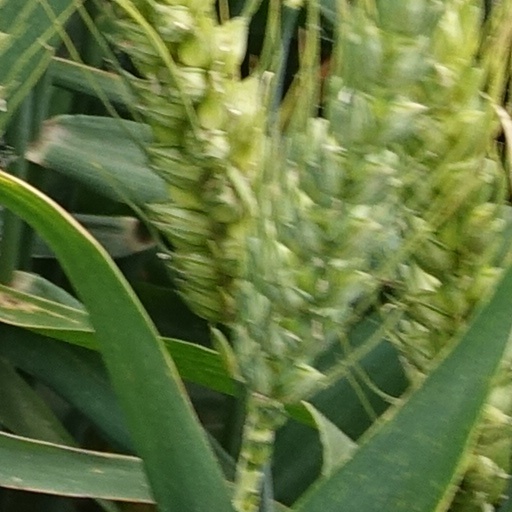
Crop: wheat